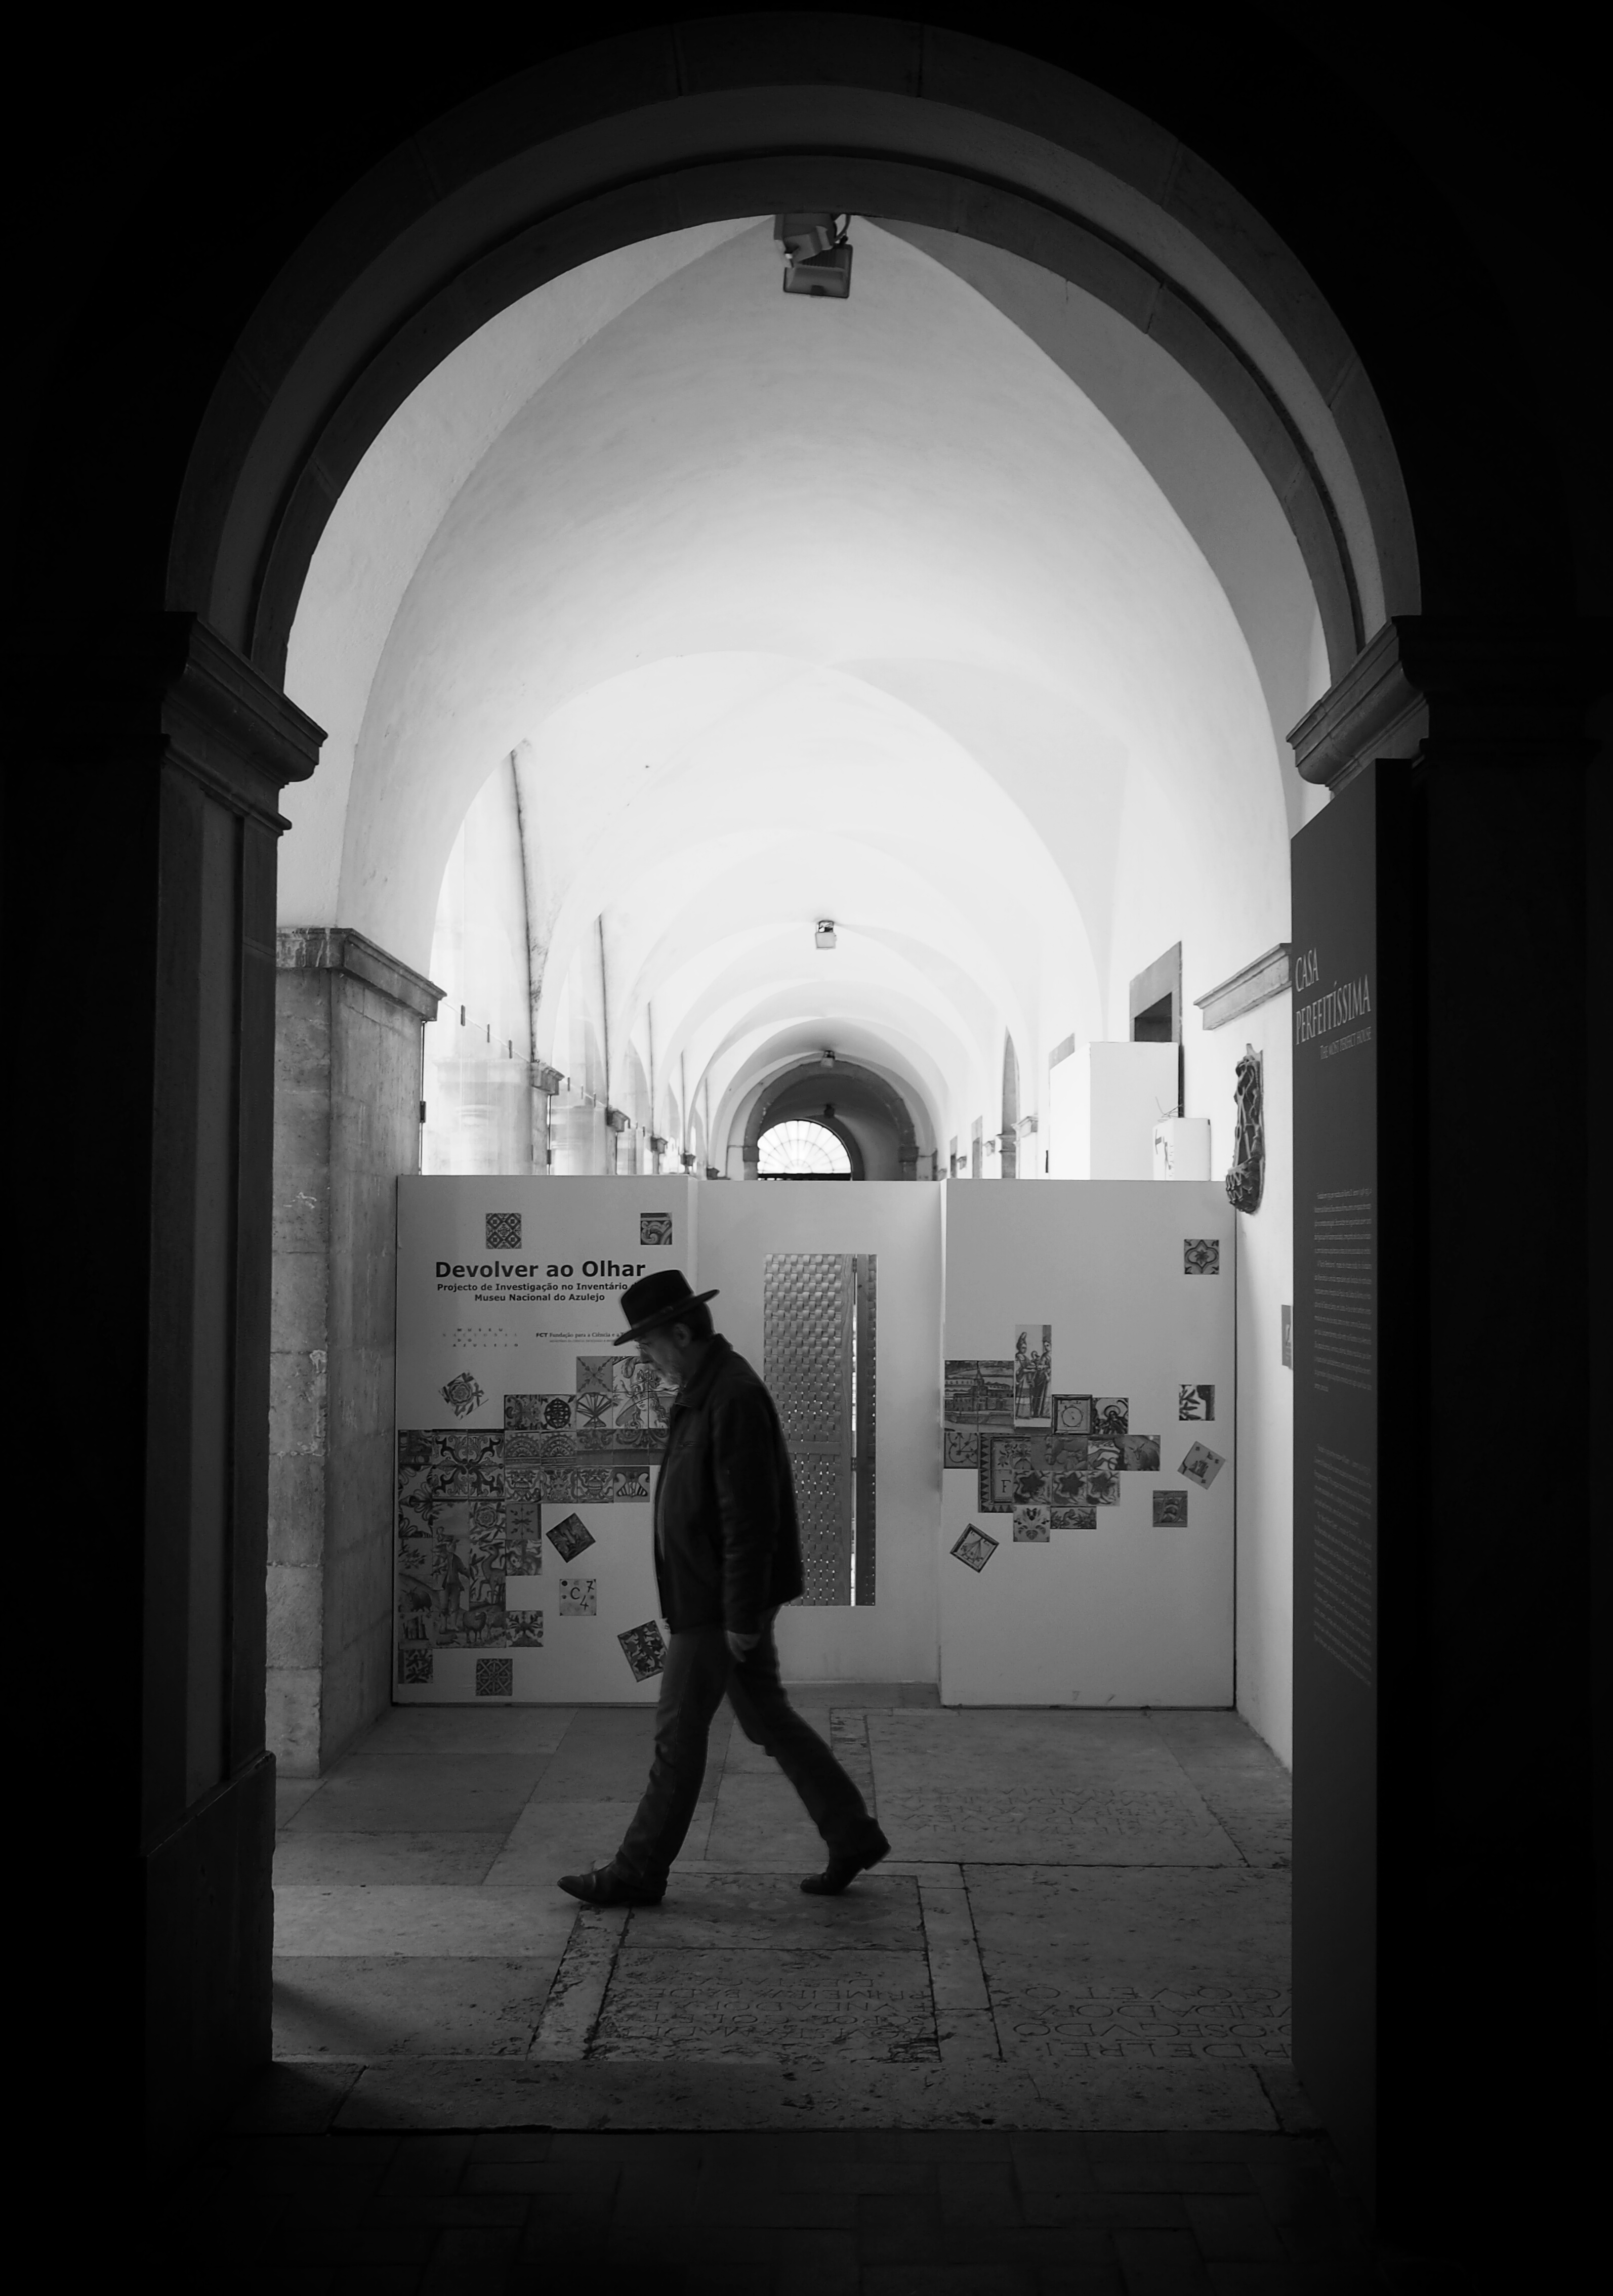
walking, light, black and white, architecture, people, white, street, photography, urban, social, arch, lens, darkness, black, monochrome, streetphotography, bw, blackandwhite, streets, moments, symmetry, public, olympus, photograph, portugal, prime, rua, omd, image, shape, 17mm, lisboa, lisbon, moment, unposed, pretobranco, sp, pb, inpublic, fotografiaderua, streetmoments, em10, jo olavinha, monochrome photography